Janno Reiljan

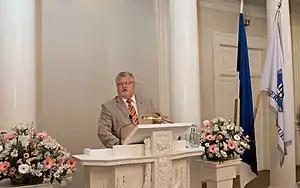
Janno Reiljan

Janno Reiljan (8 October 1951 in Mikita – 23 January 2018) was an Estonian politician, economist and professor of foreign economics at the University of Tartu. He has been a member of IX and X Riigikogu. He was a member of Conservative People's Party of Estonia.